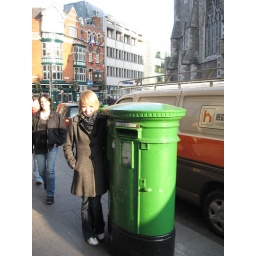
Rach v excited by a green post box